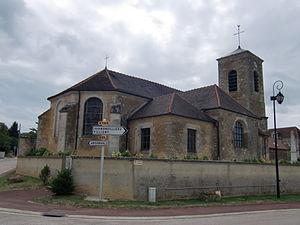
église de Lévigny (Aube, Champagne, France)
Lévigny est une commune française, située dans le département de l'Aube en région Grand Est.